Huwag Muna Tayong Umuwi

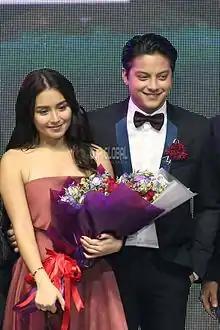
A film starring Kathryn Bernardo and Daniel Padilla (pictured), was an inspiration for the song.

"Huwag Muna Tayong Umuwi" is four minutes and fifty-seven seconds long. The song is described as a mid-tempo pop power ballad. Its lyrics were written by Gianina Camille "Nica" del Rosario and Julius James "Jumbo" de Belen of FlipMusic. Both are also credited for vocal arrangement and de Belen is credited for production, mixing, and mastering. Jonathan Manalo was the song's executive producer and Tim Recla was the recording engineer. Ryan Bautista, along with de Belen, provided guitar work for the song.